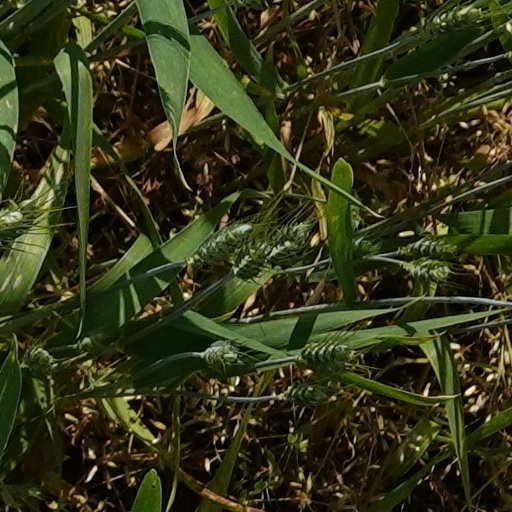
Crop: wheat